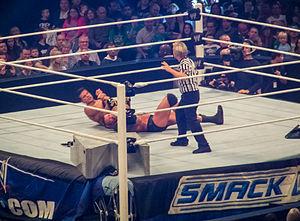
Randal Keith Orton né le 1ᵉʳ avril 1980 à Knoxville est un catcheur et un acteur américain. Il travaille actuellement à la World Wrestling Entertainment, dans la division Raw.
José Alberto Rodríguez Chucuan est un catcheur et un pratiquant d'arts martiaux mixtes mexicain. Il travaille actuellement dans diverses fédérations sous le nom d'Alberto El Patrón ou Alberto Del Rio.